David MacNaughton

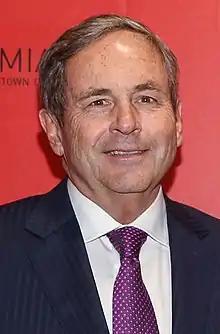
MacNaughton at the 2017 Miami International Film Festival

David MacNaughton is a Canadian businessman, diplomat, political advisor and strategy consultant who was the chairman of StrategyCorp, a public affairs consulting firm. MacNaughton served as the Canadian ambassador to the United States from 2016 to 2019; he succeeded Gary Doer and presented his diplomatic papers to U.S. President Barack Obama on March 2, 2016. MacNaughton is currently president of Palantir Technologies Canada, a post for which he resigned his ambassadorship.